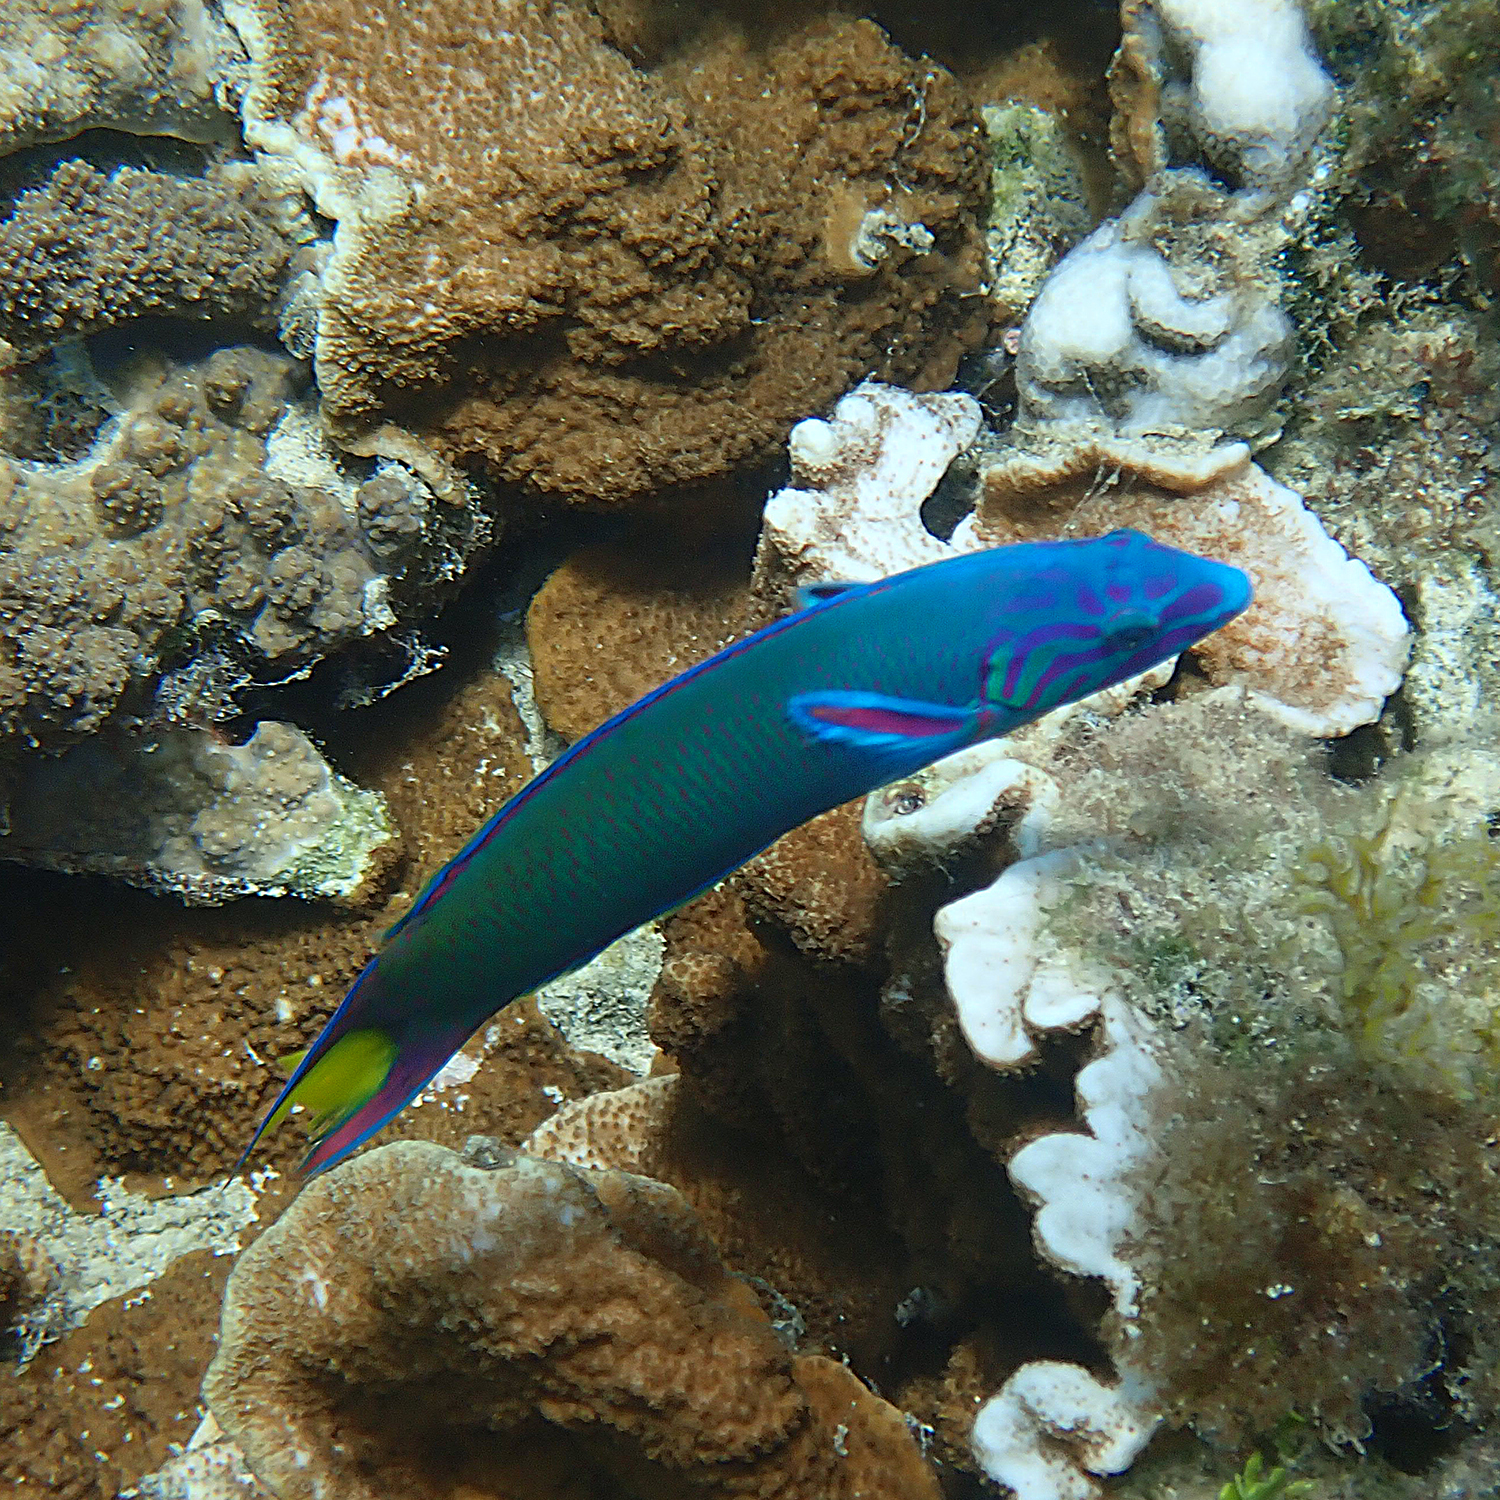
Thalassoma lunare (Moon Wrasse)